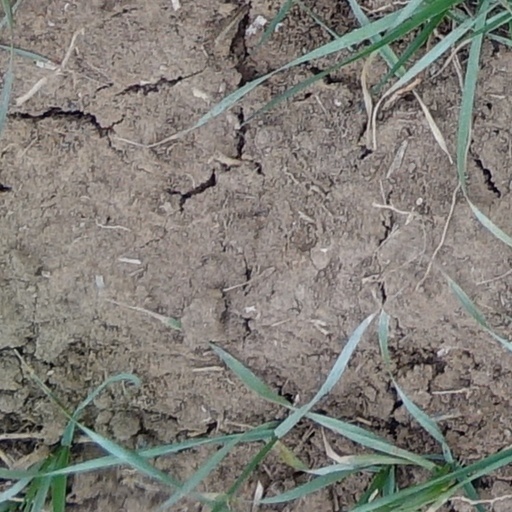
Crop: wheat